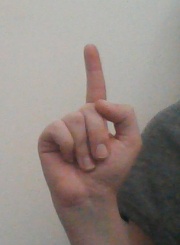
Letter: bb